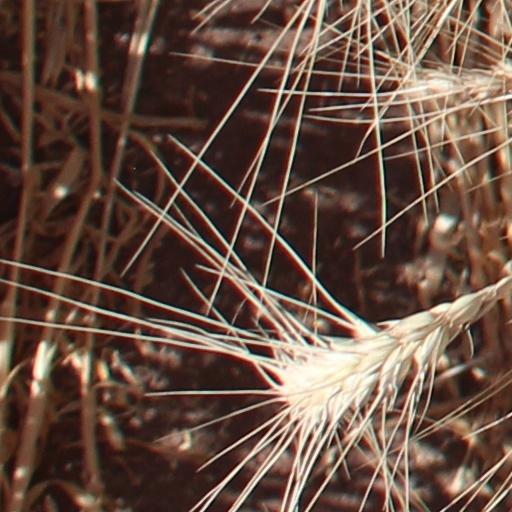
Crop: wheat